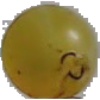
Label: Grape White 3